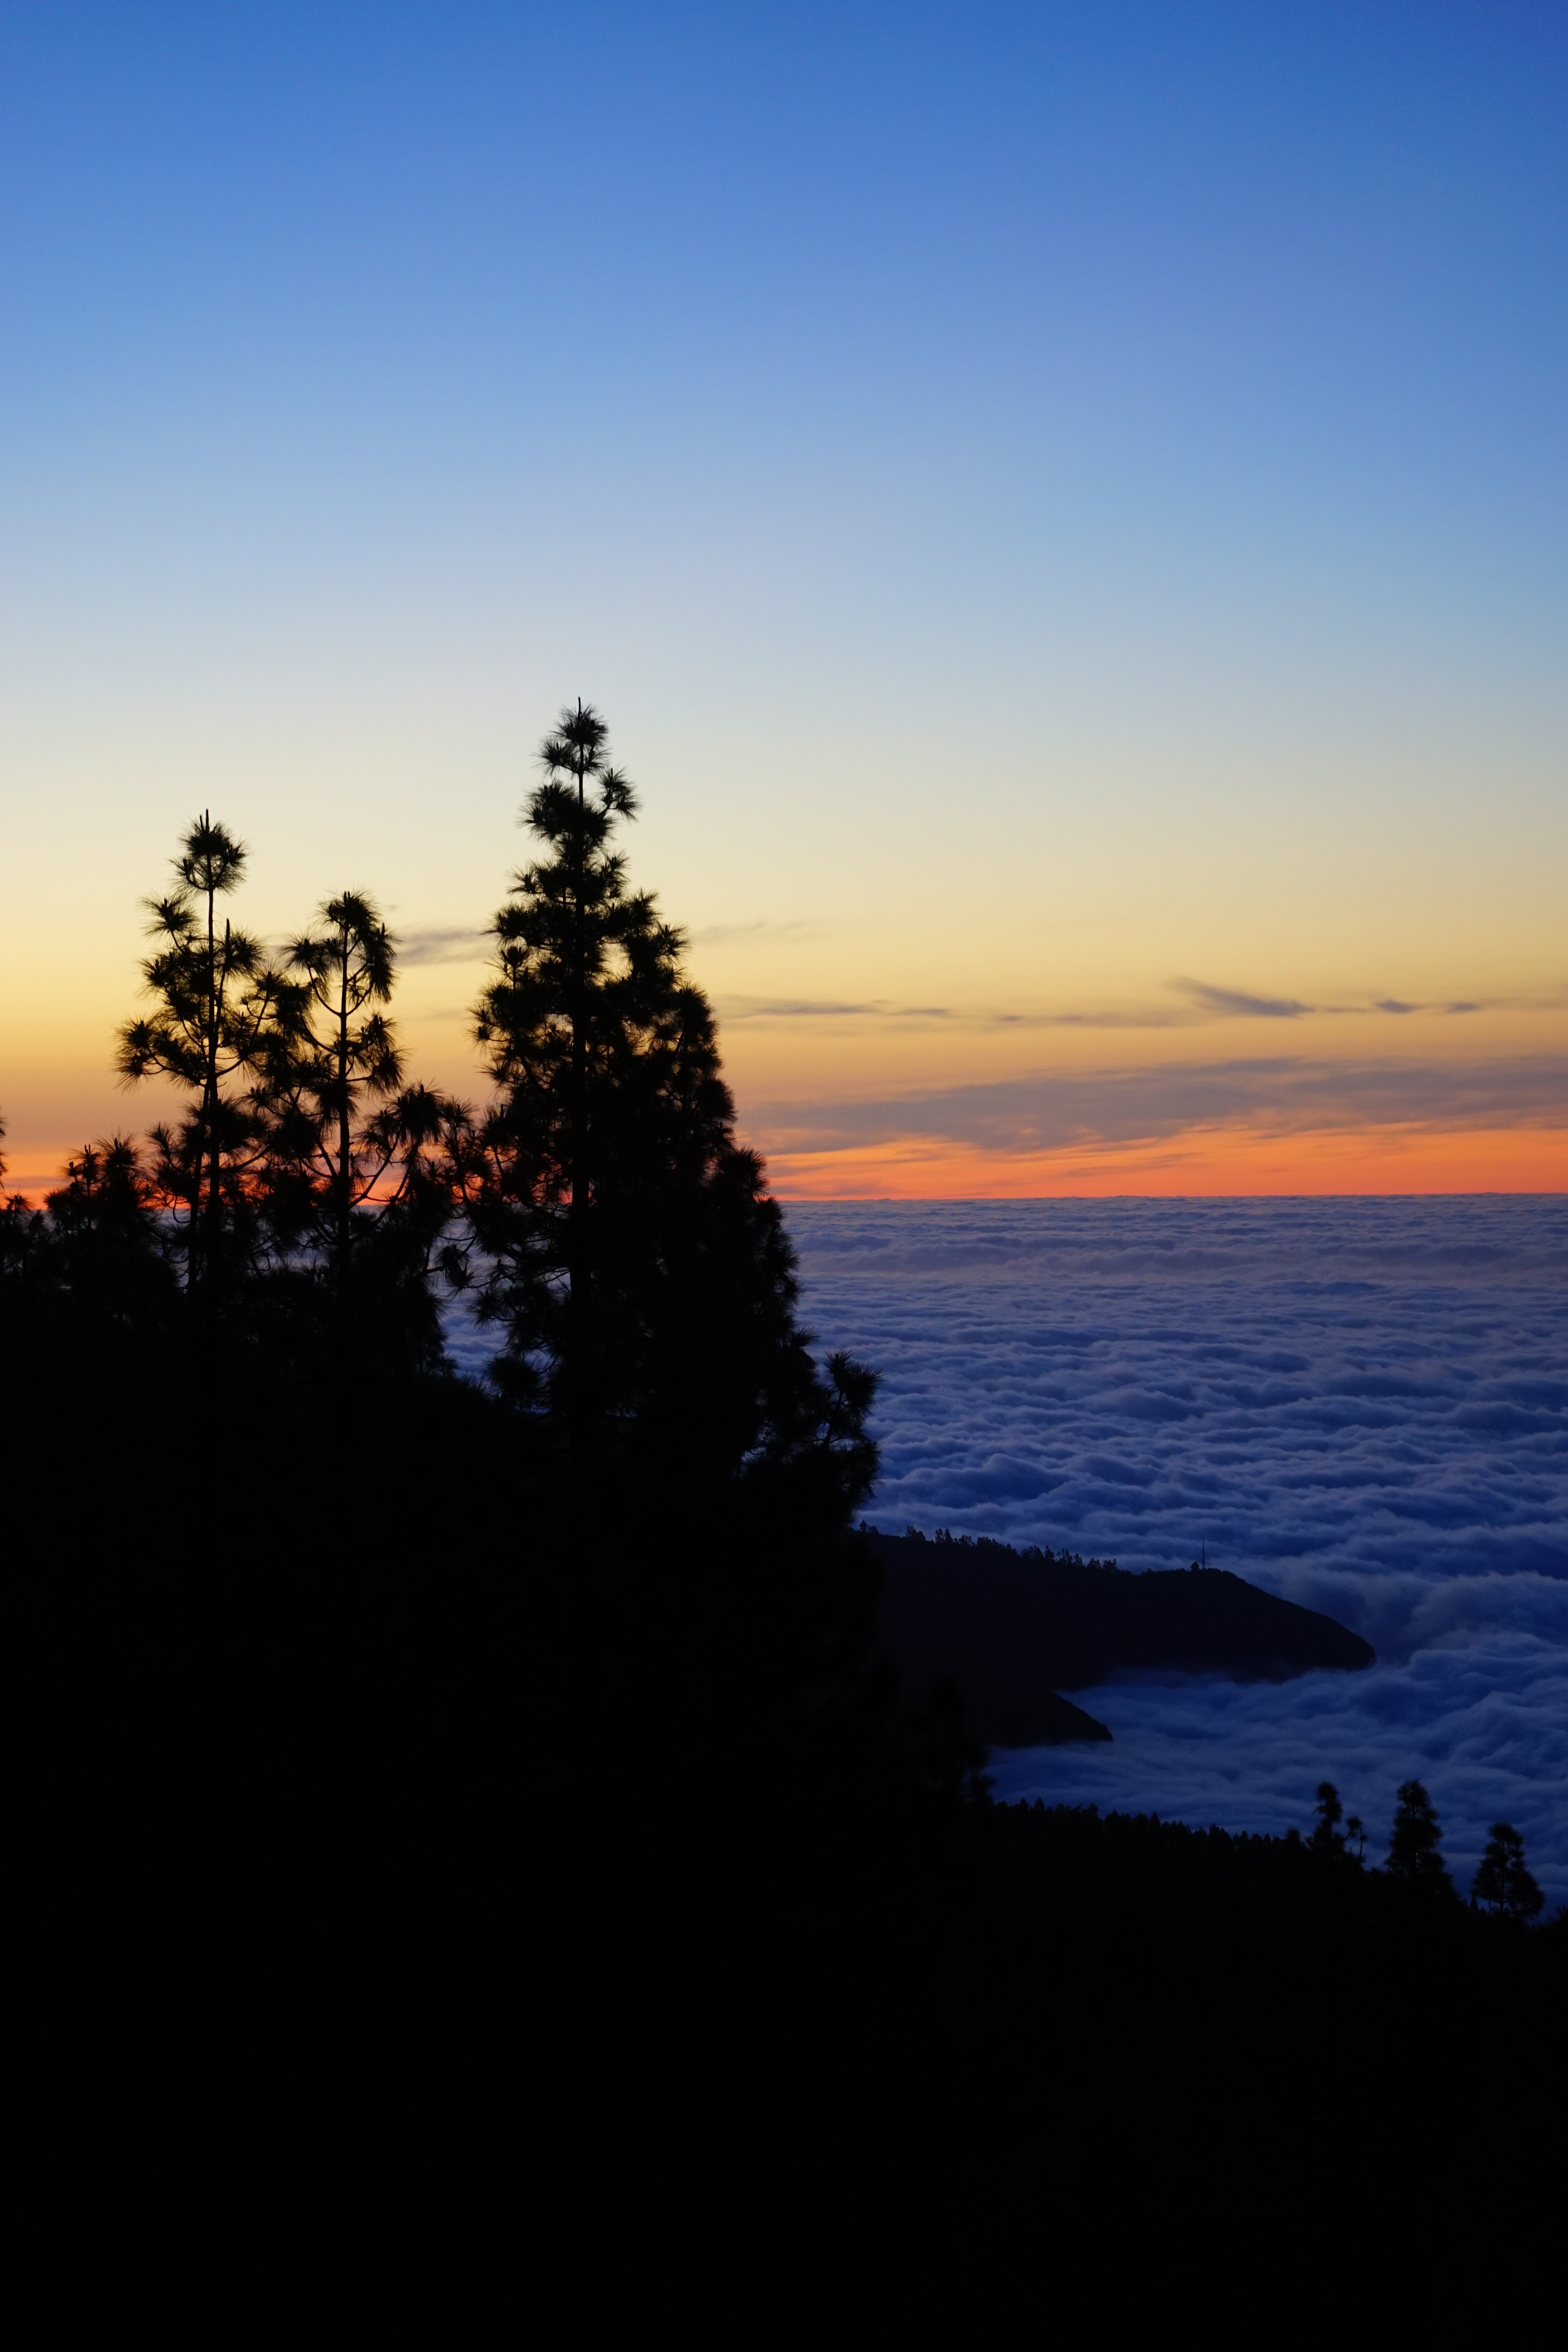
sea, coast, ocean, horizon, cloud, sky, sun, sunrise, sunset, sunlight, morning, dawn, atmosphere, dusk, evening, reflection, trees, treetop, clouds, tenerife, afterglow, canary islands, selva marine, atmospheric phenomenon